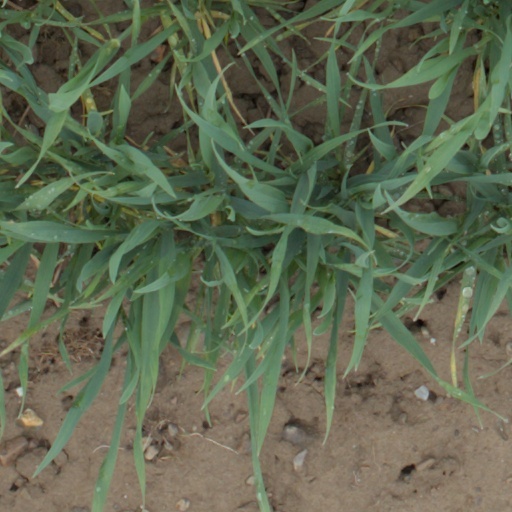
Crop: wheat